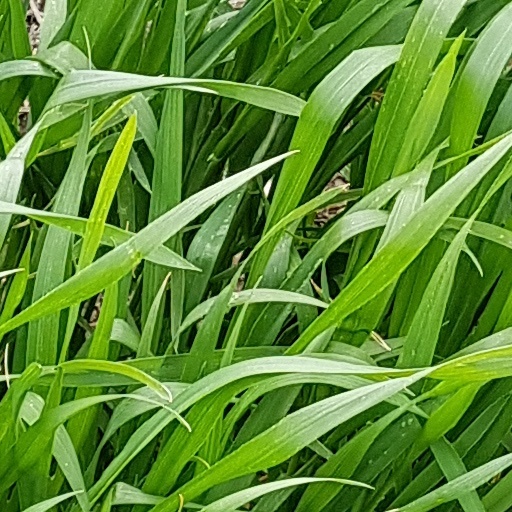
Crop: wheat